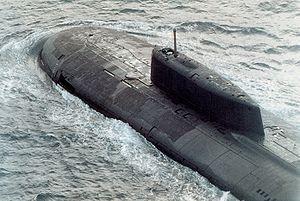
Voici une liste des classes de sous-marins militaires :